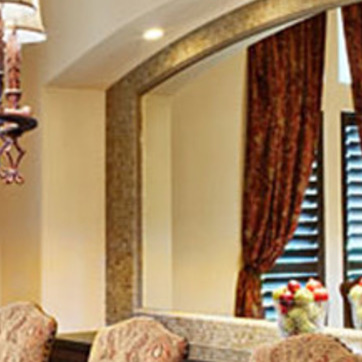
Material: mirror